Female education in Nigeria

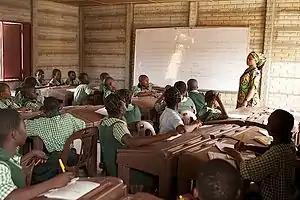
A Nigerian classroom

There are various cultural and socioeconomic issues in Nigeria that prevent women from having adequate access to education. Among other factors that influence girls' disparity in education, parents/Guardians account for 90 percent, religious leaders 69 percent, traditional leaders 54 percent, and community-based organizations 51 percent. Poverty is also a prevalent factor behind the disparity, for many guardians are willing to send their wards or children to school but financial incapability becomes a restraint most times and preference will be given to the male children if the opportunity arises because of the nature of the Nigerian society.